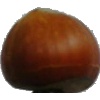
Label: nut_forest